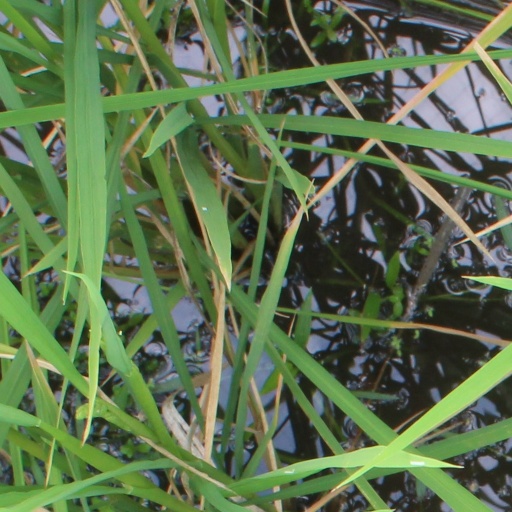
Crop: rice